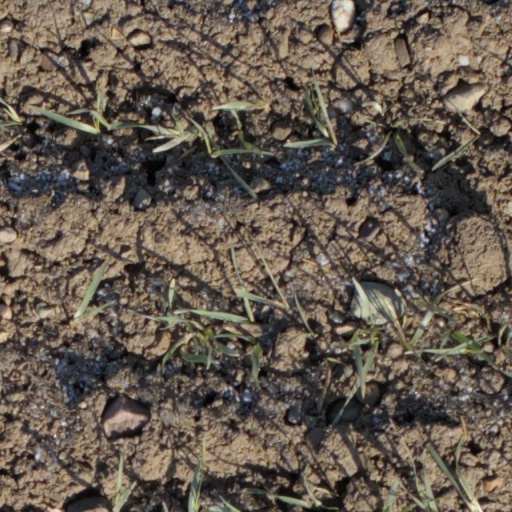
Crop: wheat